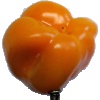
Label: yellow_pepper